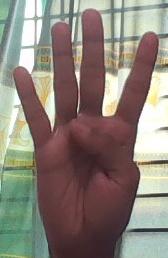
ASL sign: 4